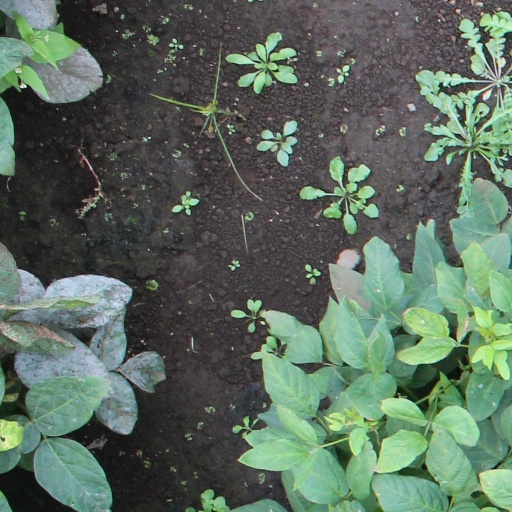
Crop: soybean